Boston Nature Center

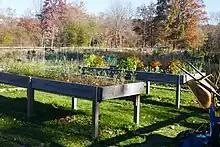
Community garden at Mass Audubon Boston Nature Center

A portion of the Nature Center's land has been used since 1969 as the Clark Cooper Community Garden. The garden, which is managed by the Boston Food Forest Coalition, makes 300 individual plots available to community members.